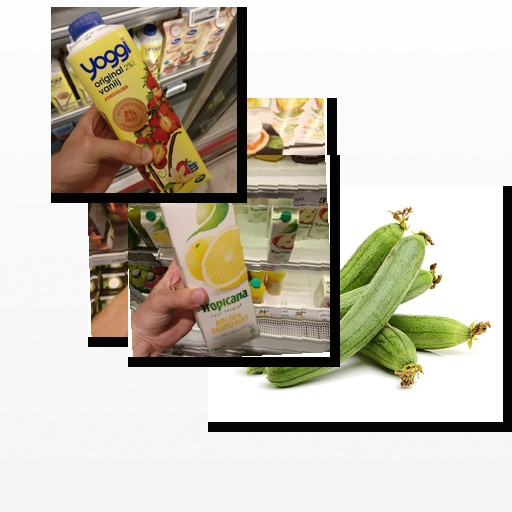
Food items: strawberry_yoghurt, grapefruit_juice, ridge_gourd, red_grapefruit_juice